Alvastra Abbey

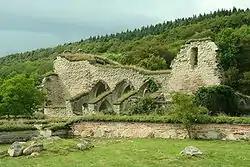
Ruins of the monastery.

Alvastra Abbey ("Alvastra klosterruin") was a Cistercian monastery located at Alvastra in Östergötland, Sweden.